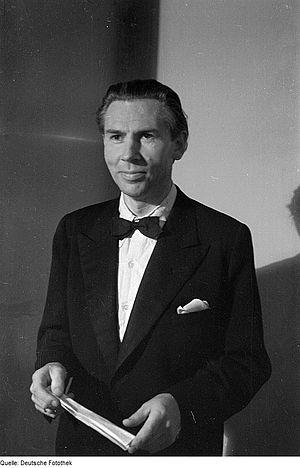
Arno Schellenberg était un chanteur d'opéra allemand et pédagogue vocal.